New York metropolitan area

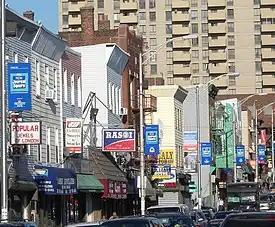
India Square in Jersey City, New Jersey, known as Little Bombay, home to the highest concentration of Asian Indians in the Western Hemisphere.

The Statue of Liberty in New York Harbor greeted millions of immigrants as they came to America by ship in the late 19th and early 20th centuries and is a globally recognized symbol of the United States and its democracy. Large-scale immigration into New York was a result of a large demand for manpower. A cosmopolitan attitude in the city created tolerance for various cultures and ethnic groups. German, Irish, and Italian immigrants were among the largest ethnic groups. Today, many of their descendants continue to live in the region. Cultural buildings such as the Metropolitan Museum of Art, the Metropolitan Opera, and the American Museum of Natural History were built. New York newspapers were read around the country as media moguls James Gordon Bennett, Sr., Joseph Pulitzer and William Randolph Hearst battled for readership. In 1884, over 70% of exports passed through ports in New York or in one of the surrounding towns. The five boroughs of New York — The Bronx, Brooklyn, Manhattan, Queens, and Staten Island — were consolidated into a single city in 1898.